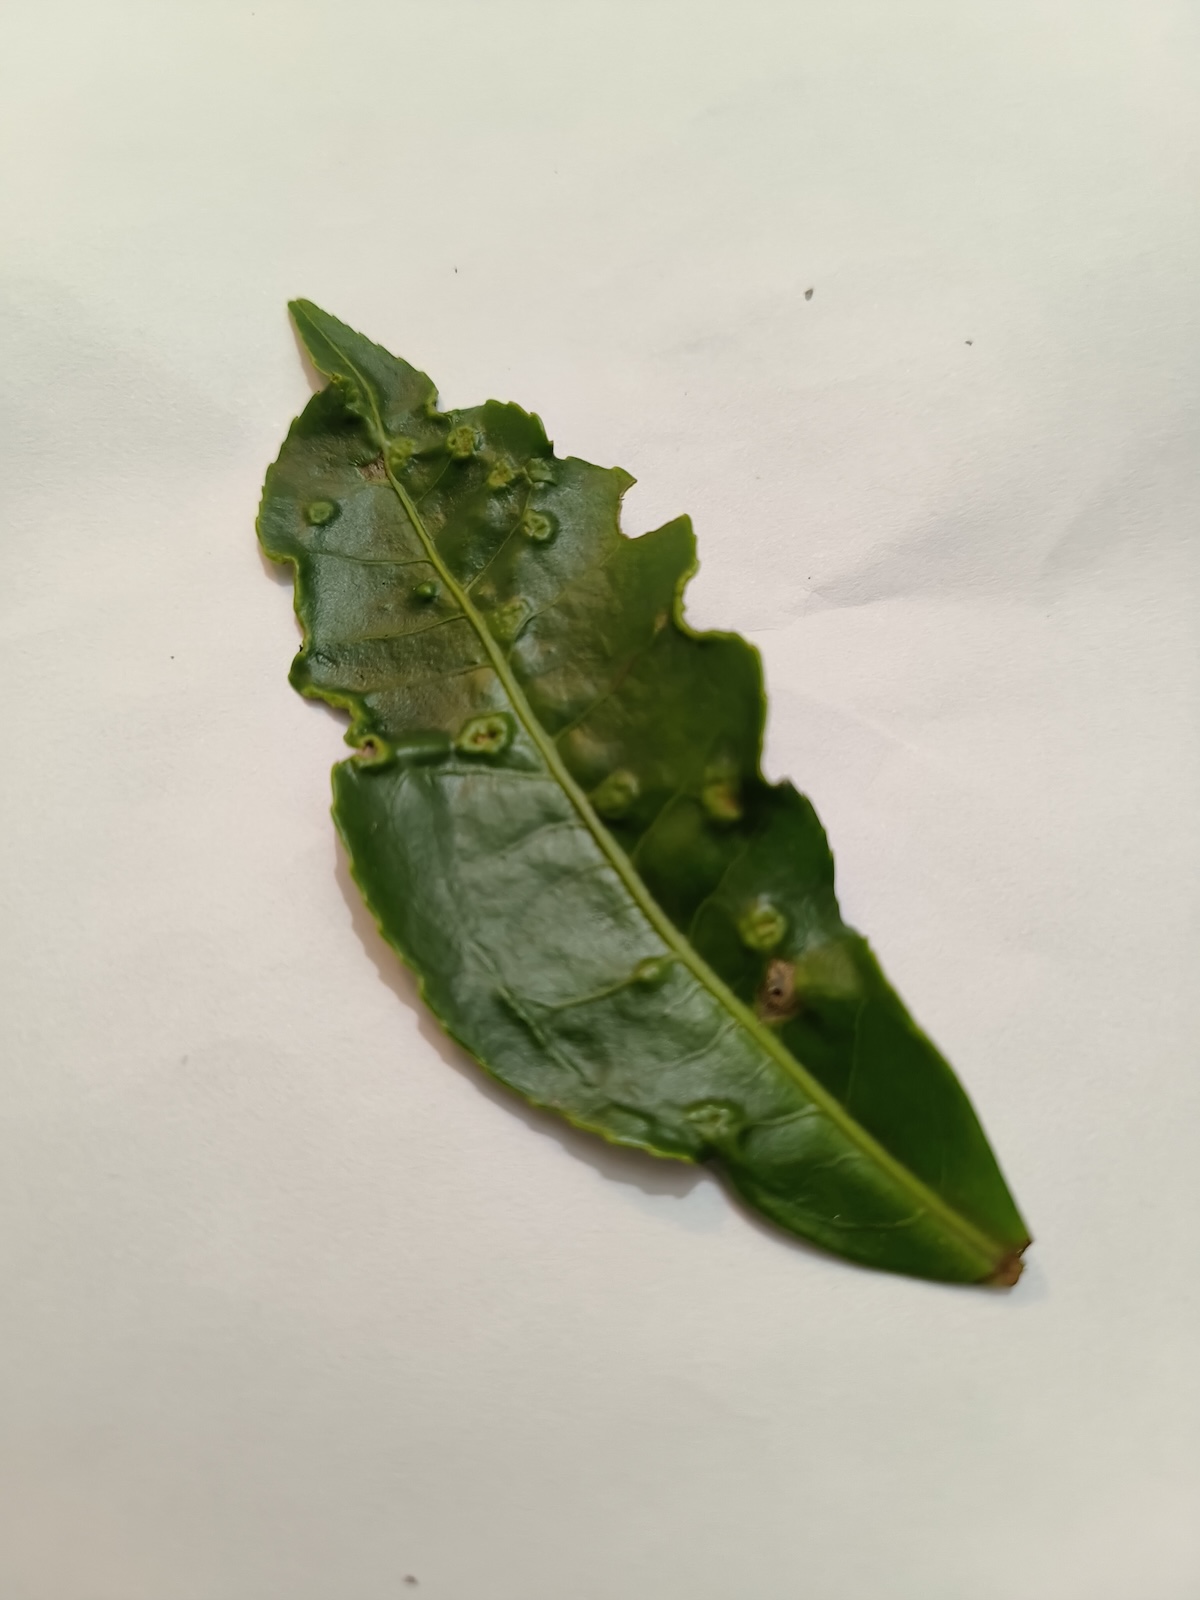
Label: Green mirid bug